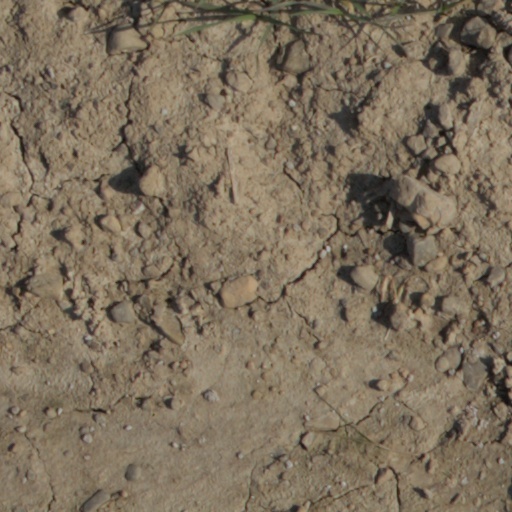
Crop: wheat